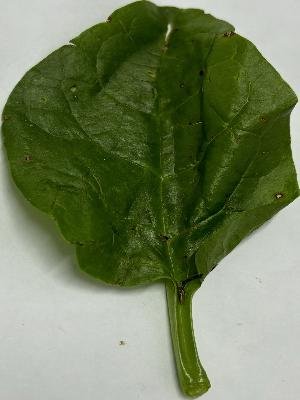
Label: Bacterial-Spot